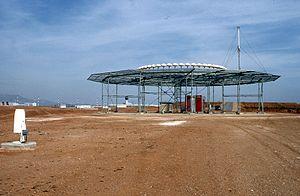
VOR/DME systèm terrestre de radionavigation à l'Aéroport international d'Athènes Elefthérios-Venizélos